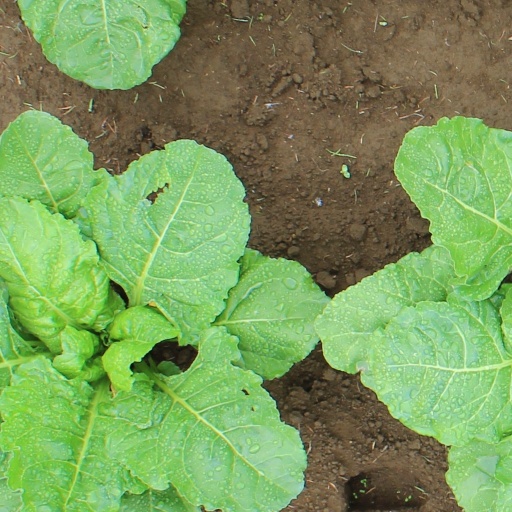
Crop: sugar beet